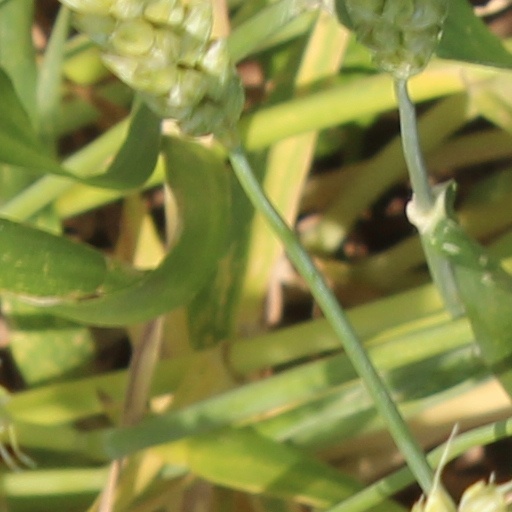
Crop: wheat